Chair

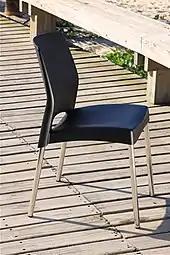
Polypropylene (molded plastic) seats and stainless steel legs in Rio de Janeiro, Brazil. This type of material is very useful in seaside areas.

A kneeling chair adds an additional body part, the knees, to support the weight of the body. A sit-stand chair distributes most of the weight of the occupant to the feet. Many chairs are padded or have cushions. Padding can be on the seat of the chair only, on the seat and back, or also on any arm rests or foot rest the chair may have. Padding will not shift the weight to different parts of the body (unless the chair is so soft that the shape is altered). However, padding does distribute the weight by increasing the area of contact between the chair and the body, and thus reducing the amount of pressure at any given point. By contrast, a hard wood chair feels hard because the contact point between the occupant and the chair is small. In lieu of padding, flexible materials, such as wicker, may be used instead with similar effects of distributing the weight.